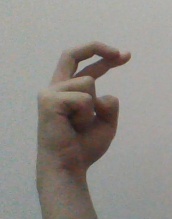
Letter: zay